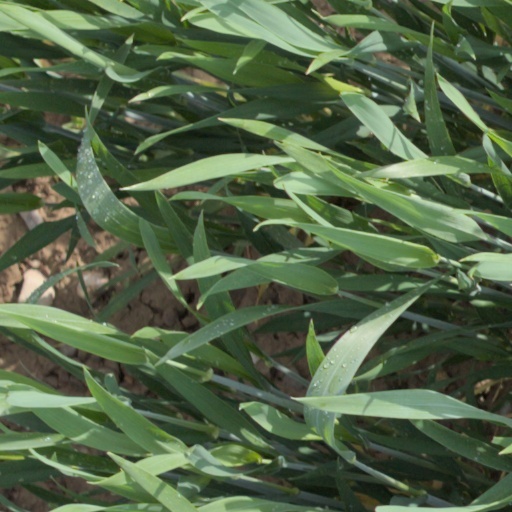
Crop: wheat